Thanga Thambi

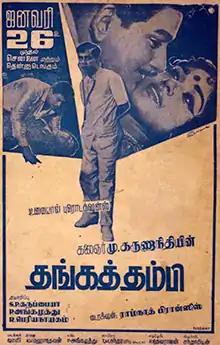
Theatrical release poster

Thanga Thambi is a 1967 Indian Tamil-language film directed by Ramnath–Francis and written by M. Karunanidhi. The film stars Ravichandran, Bharathi, Vanisri and Major Sundarrajan. It was released on 26 January 1967.